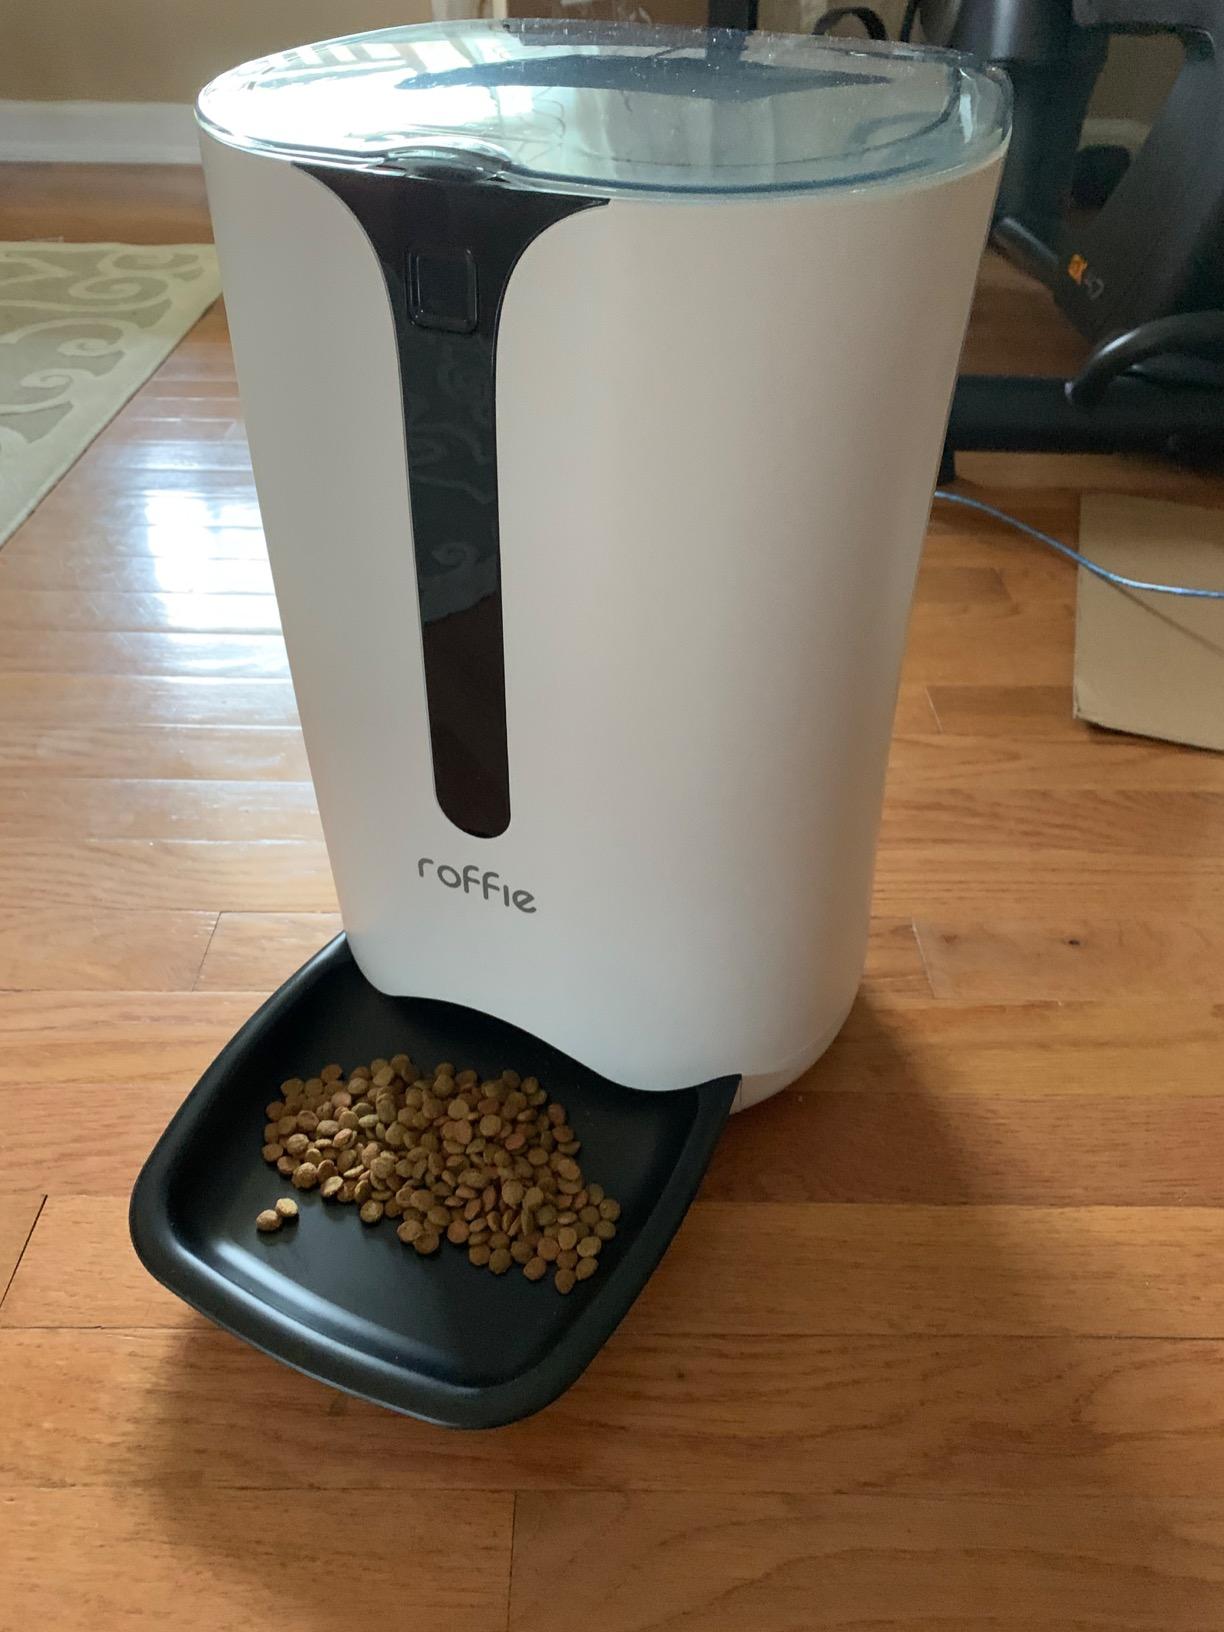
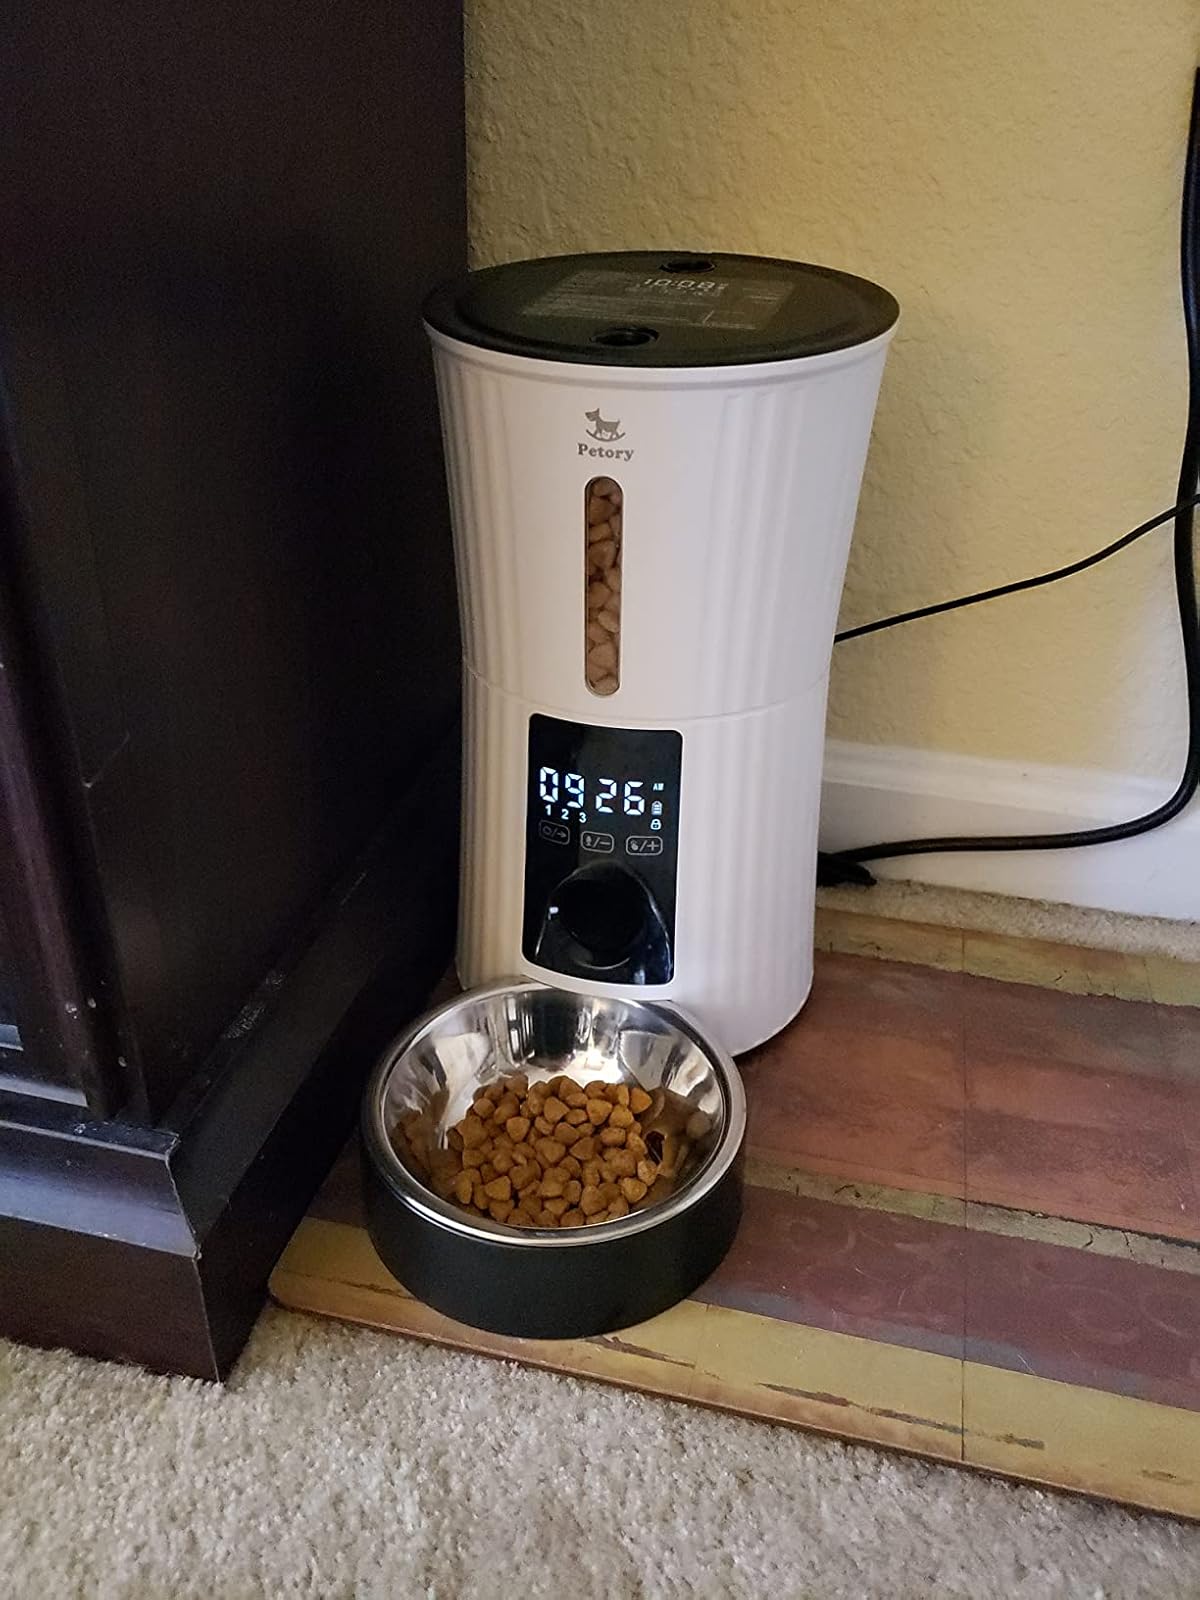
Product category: items_feeder
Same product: no